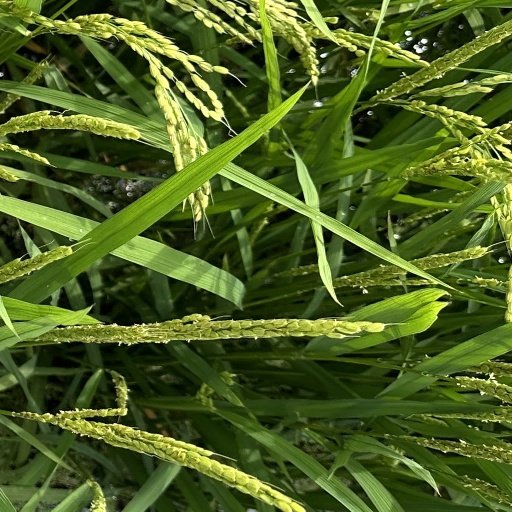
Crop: rice